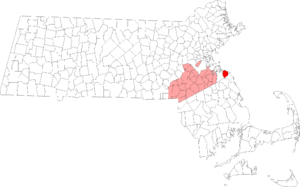
Cohasset est une ville du comté de Norfolk au Massachusetts, aux États-Unis.